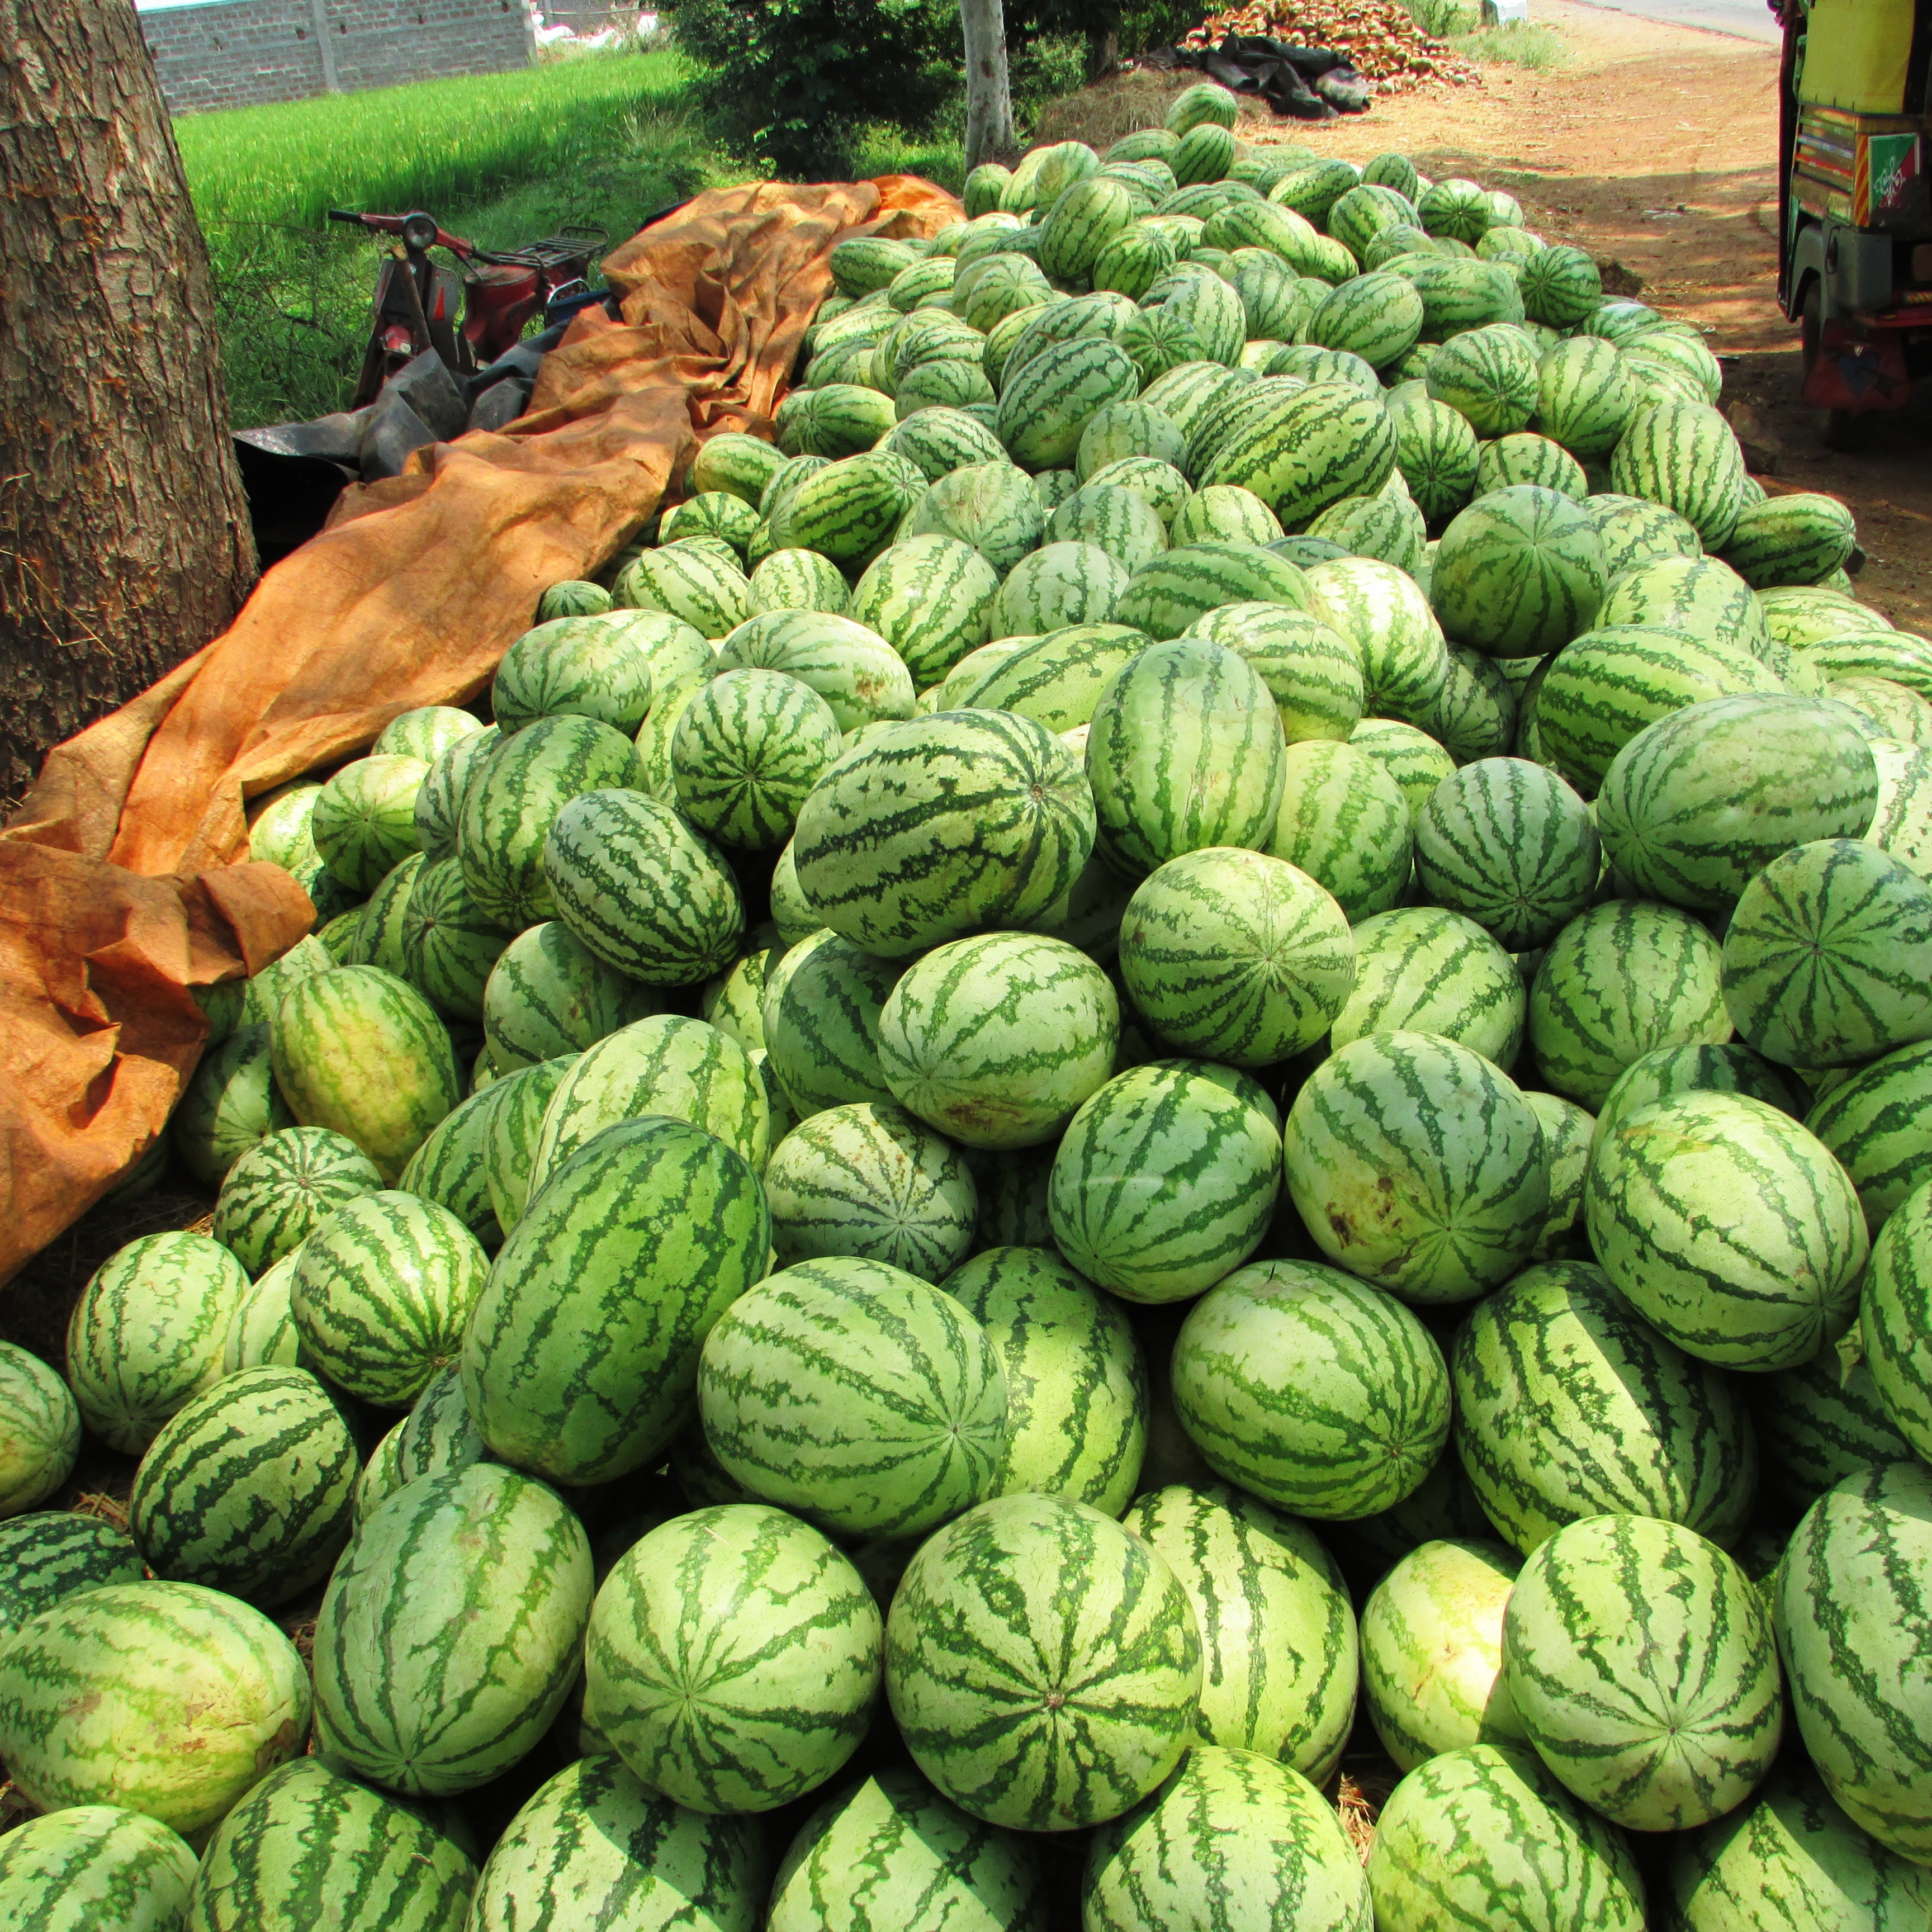
plant, fruit, summer, food, red, produce, vegetable, market, stack, juicy, watermelon, gourd, seeds, india, heap, melon, cucurbita, flowering plant, land plant, cucumber gourd and melon family, figleaf gourd, citrullus lanatus